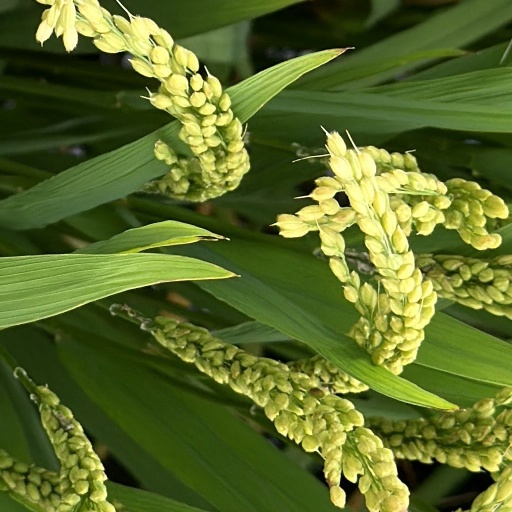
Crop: rice